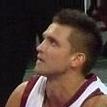
Age: 25